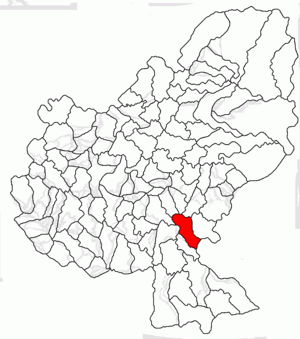
Fântânele est une commune roumaine du județ de Mureș, dans la région historique de Transylvanie et dans la région de développement du Centre.